Croatia in personal union with Hungary

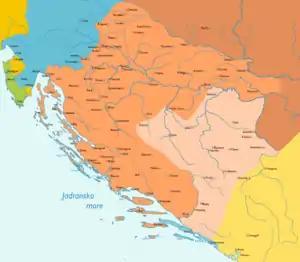
Croatia after the Treaty of Zadar (1358).

The Mongol invasion temporarily stopped internal warfare among the nobles, but right after they left in the early 1240s a civil war broke out in Croatia. The cause of the war was the possession of Ostrog village, that both Split and Trogir claimed as theirs and which was in 1242 confirmed by King Béla IV to Trogir with a special charter. Trogir had the support of the King and the Šubić family, with Stjepko Šubić its leader, while Split found allies among the Kačić family, Andrew of Hum and Bosnian Ban Matej Ninoslav. In 1244 Split elected Ninoslav as its prince, and in the same year Ninoslav launched an attack on Trogir, but failed to take the city. After Ninoslav returned to Bosnia, a large army commanded by Slavonian Ban Denis Türje, Stjepko Šubić and Daniel Šubić was sent against Split, which immediately surrendered. Peace was signed on 19 July 1244. A second army led by King Béla IV breached into Bosnia and forced Ban Matej Ninoslav to sign a peace treaty on 20 July 1244. To prevent further wars among the Dalmatian coastal cities, King Béla IV transferred the election of their governors, that were previously done by cities themselves, to the Ban of Croatia. The Šubić family was dissatisfied with this decision, as they had previously governed most of the coastal cities.